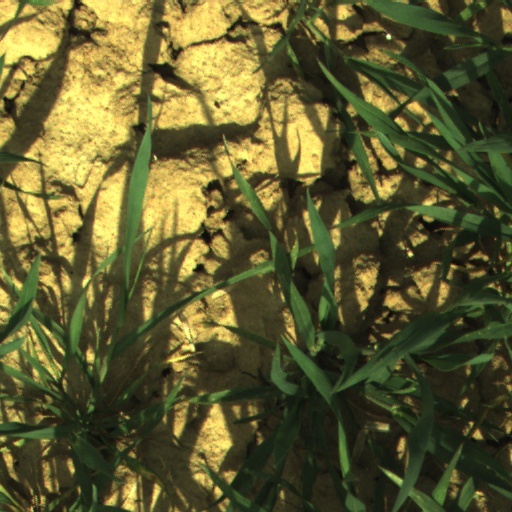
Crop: wheat